R. A. Ghani

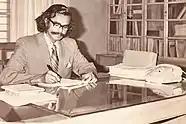
Ghani in the early 1970s

Ghani was elected as a member of the Jatiya Sangsad from Rangpur-19 in 1979. He was appointed State Minister of Science and Technology during the reign of Ziaur Rahman. He was a member of the standing committee of the Bangladesh Nationalist Party.